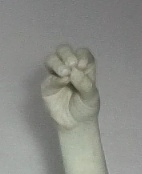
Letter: ha